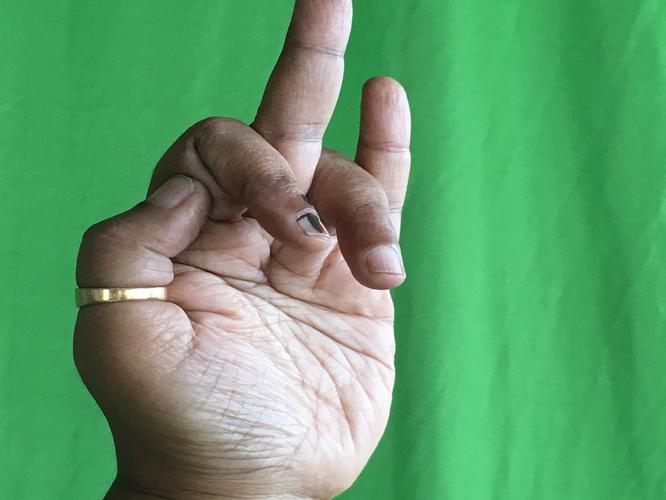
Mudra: Shukatundam
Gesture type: single_hand